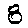
Label: 8